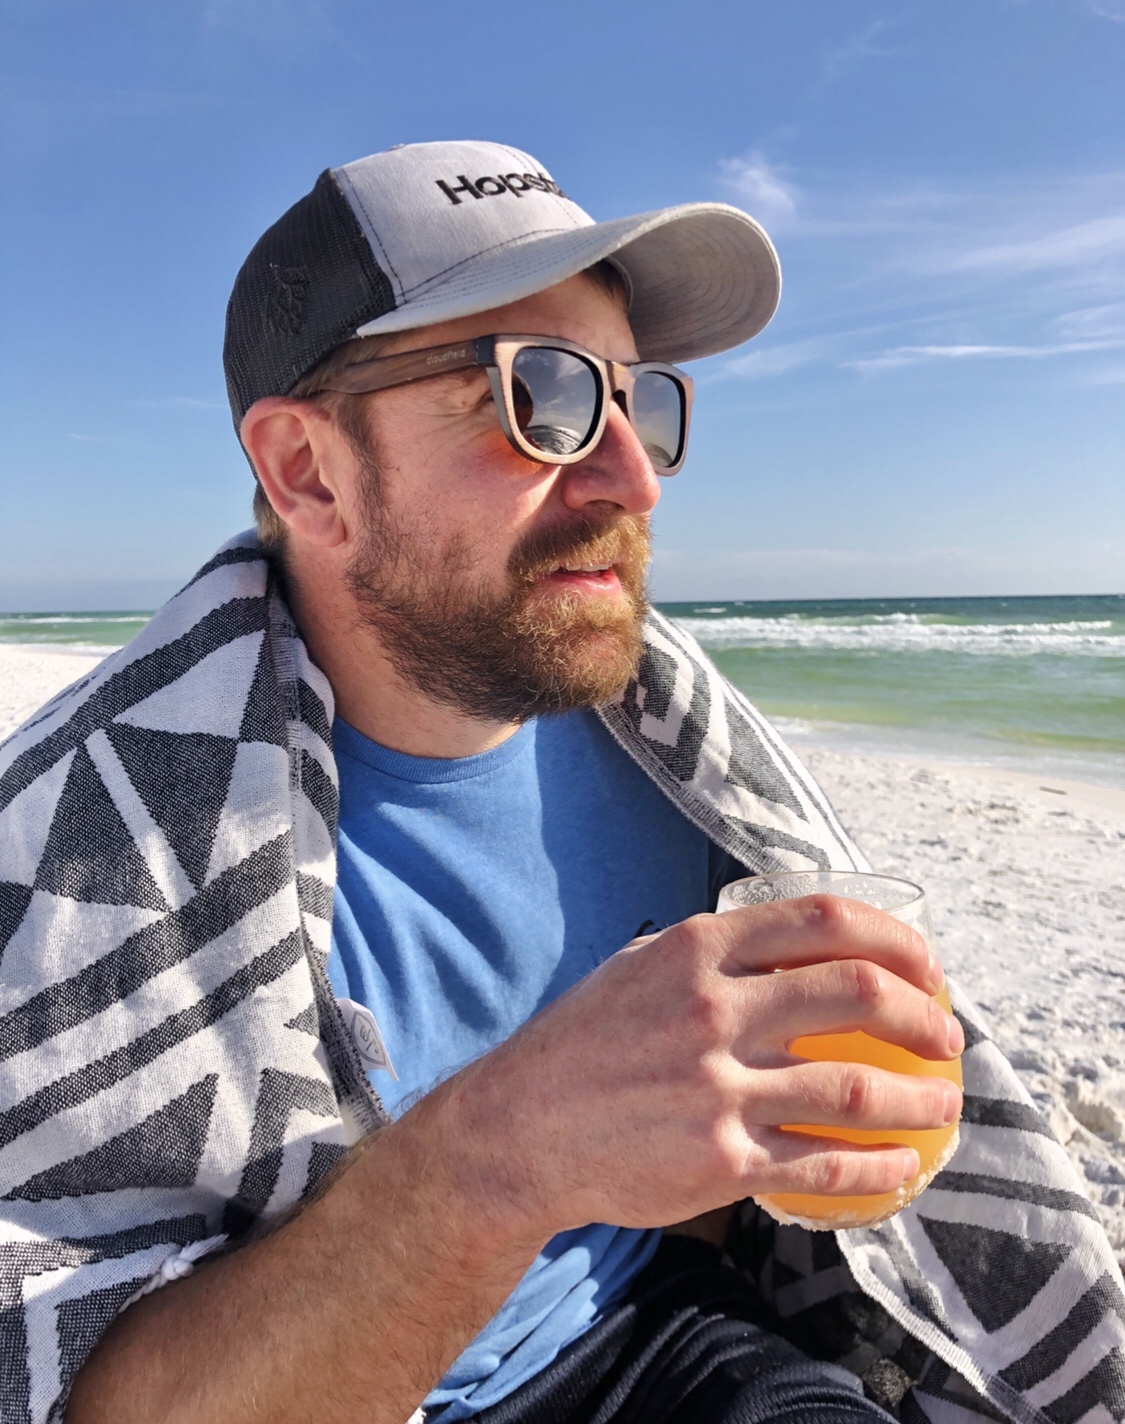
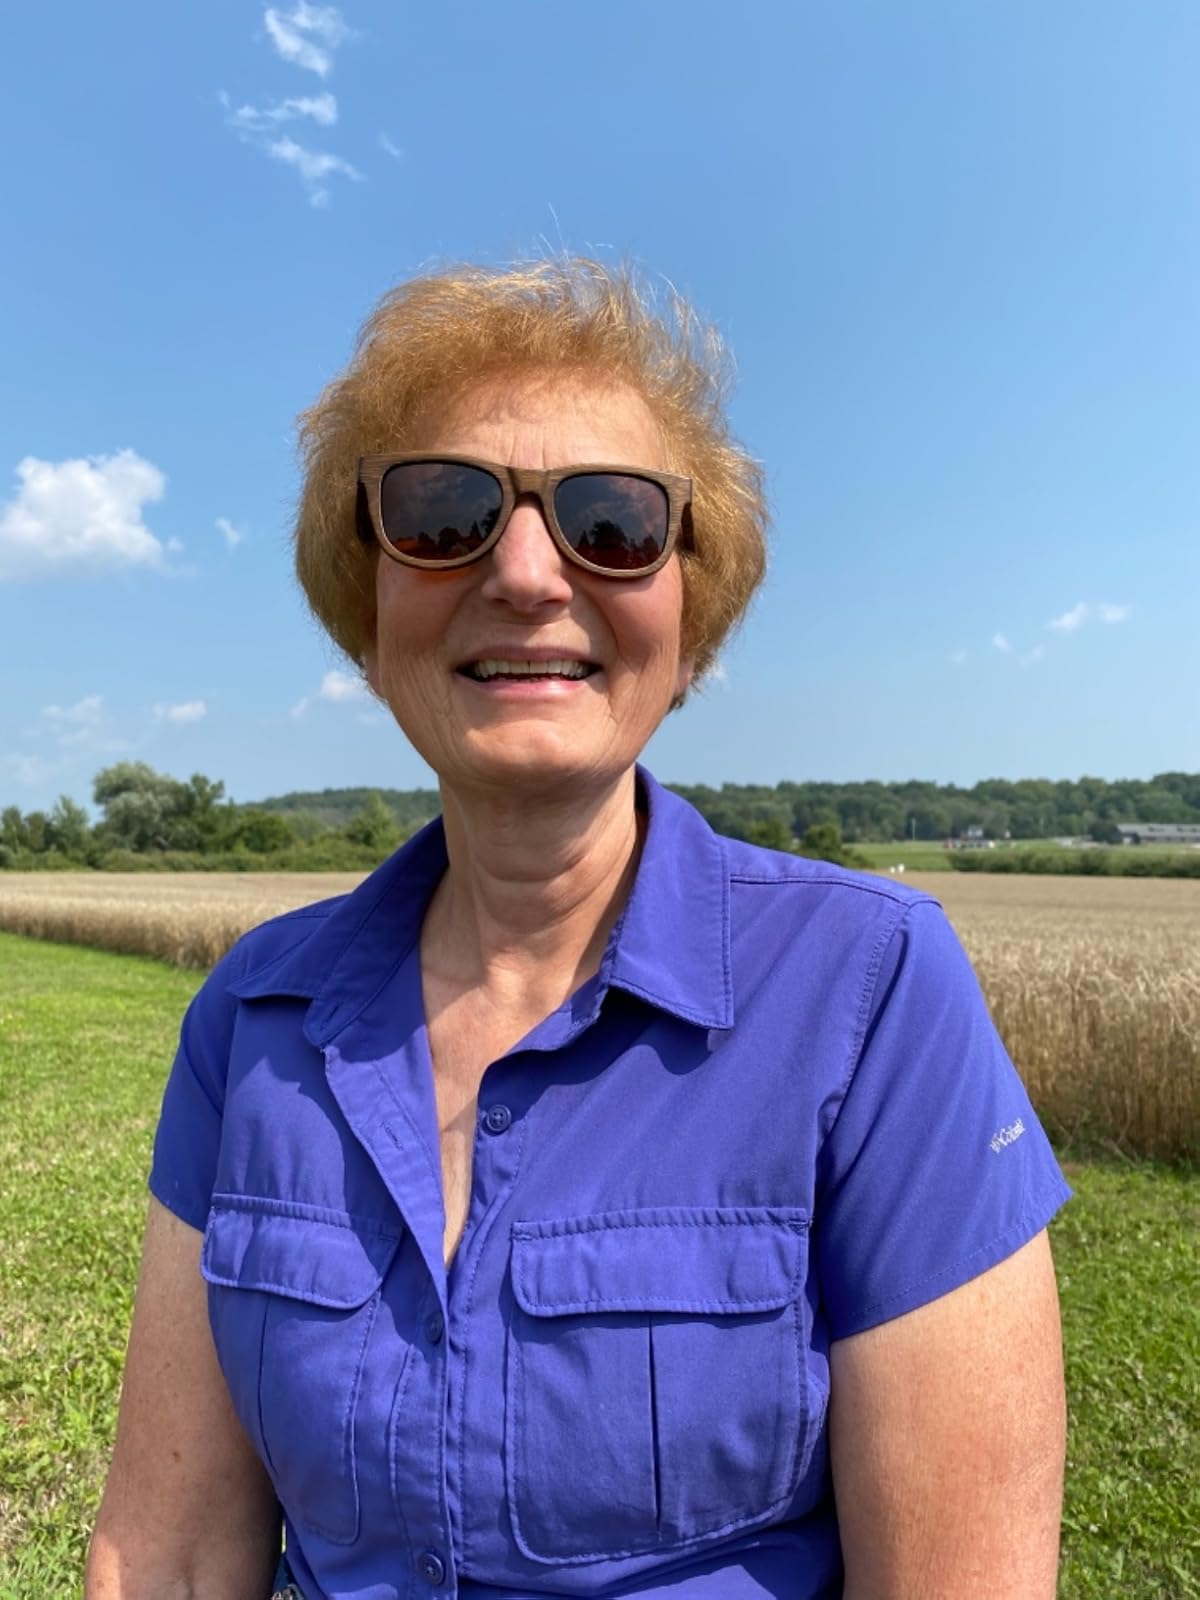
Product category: accessories_sunglasses
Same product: yes